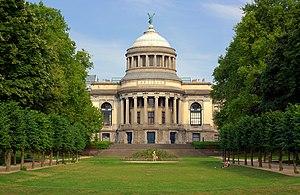
Museum royal d'Art et d'Histoire situé dans le parc du Cinquantenaire. Rendu HDR à l'aide du logiciel Qtpfsgui. This is a photo of a monument in Brussels, number: 2043-0089/01
Cette liste des plus grands musées d'art du monde procède à un classement des musées d'art et autres musées contenant principalement des œuvres d'art en fonction de la surface totale d'exposition.